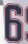
Number: 6